Samuel Johnson (comedian)

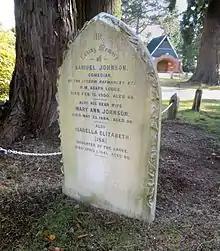
The grave of Samuel Johnson at Brookwood Cemetery

Samuel Johnson (1830–15 February 1900) was an actor-manager and Shakespearean actor of the 19th century and a member of Henry Irving's Company at the Lyceum Theatre, for which he played the comedic roles.